Ubon Royal Thai Air Force Base

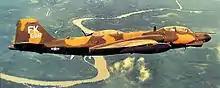
Martin B-57G 53-1588 13th Bomb Squadron Ubon RTAFB, 1970

The 13th Bombardment Squadron was deployed to Thailand and attached the 8th TFW from MacDill AFB, Florida on 1 October 1970 with a modified version of the Canberra medium bomber designated as the B-57G. Initially manufactured as B-57Bs in the early 1950s, the B-57G was fitted with a moving target radar as well as a low light level television system and a forward-looking infrared camera carried in a pod underneath the nose for use as night intruders over South Vietnam under a project known as "Tropic Moon III".